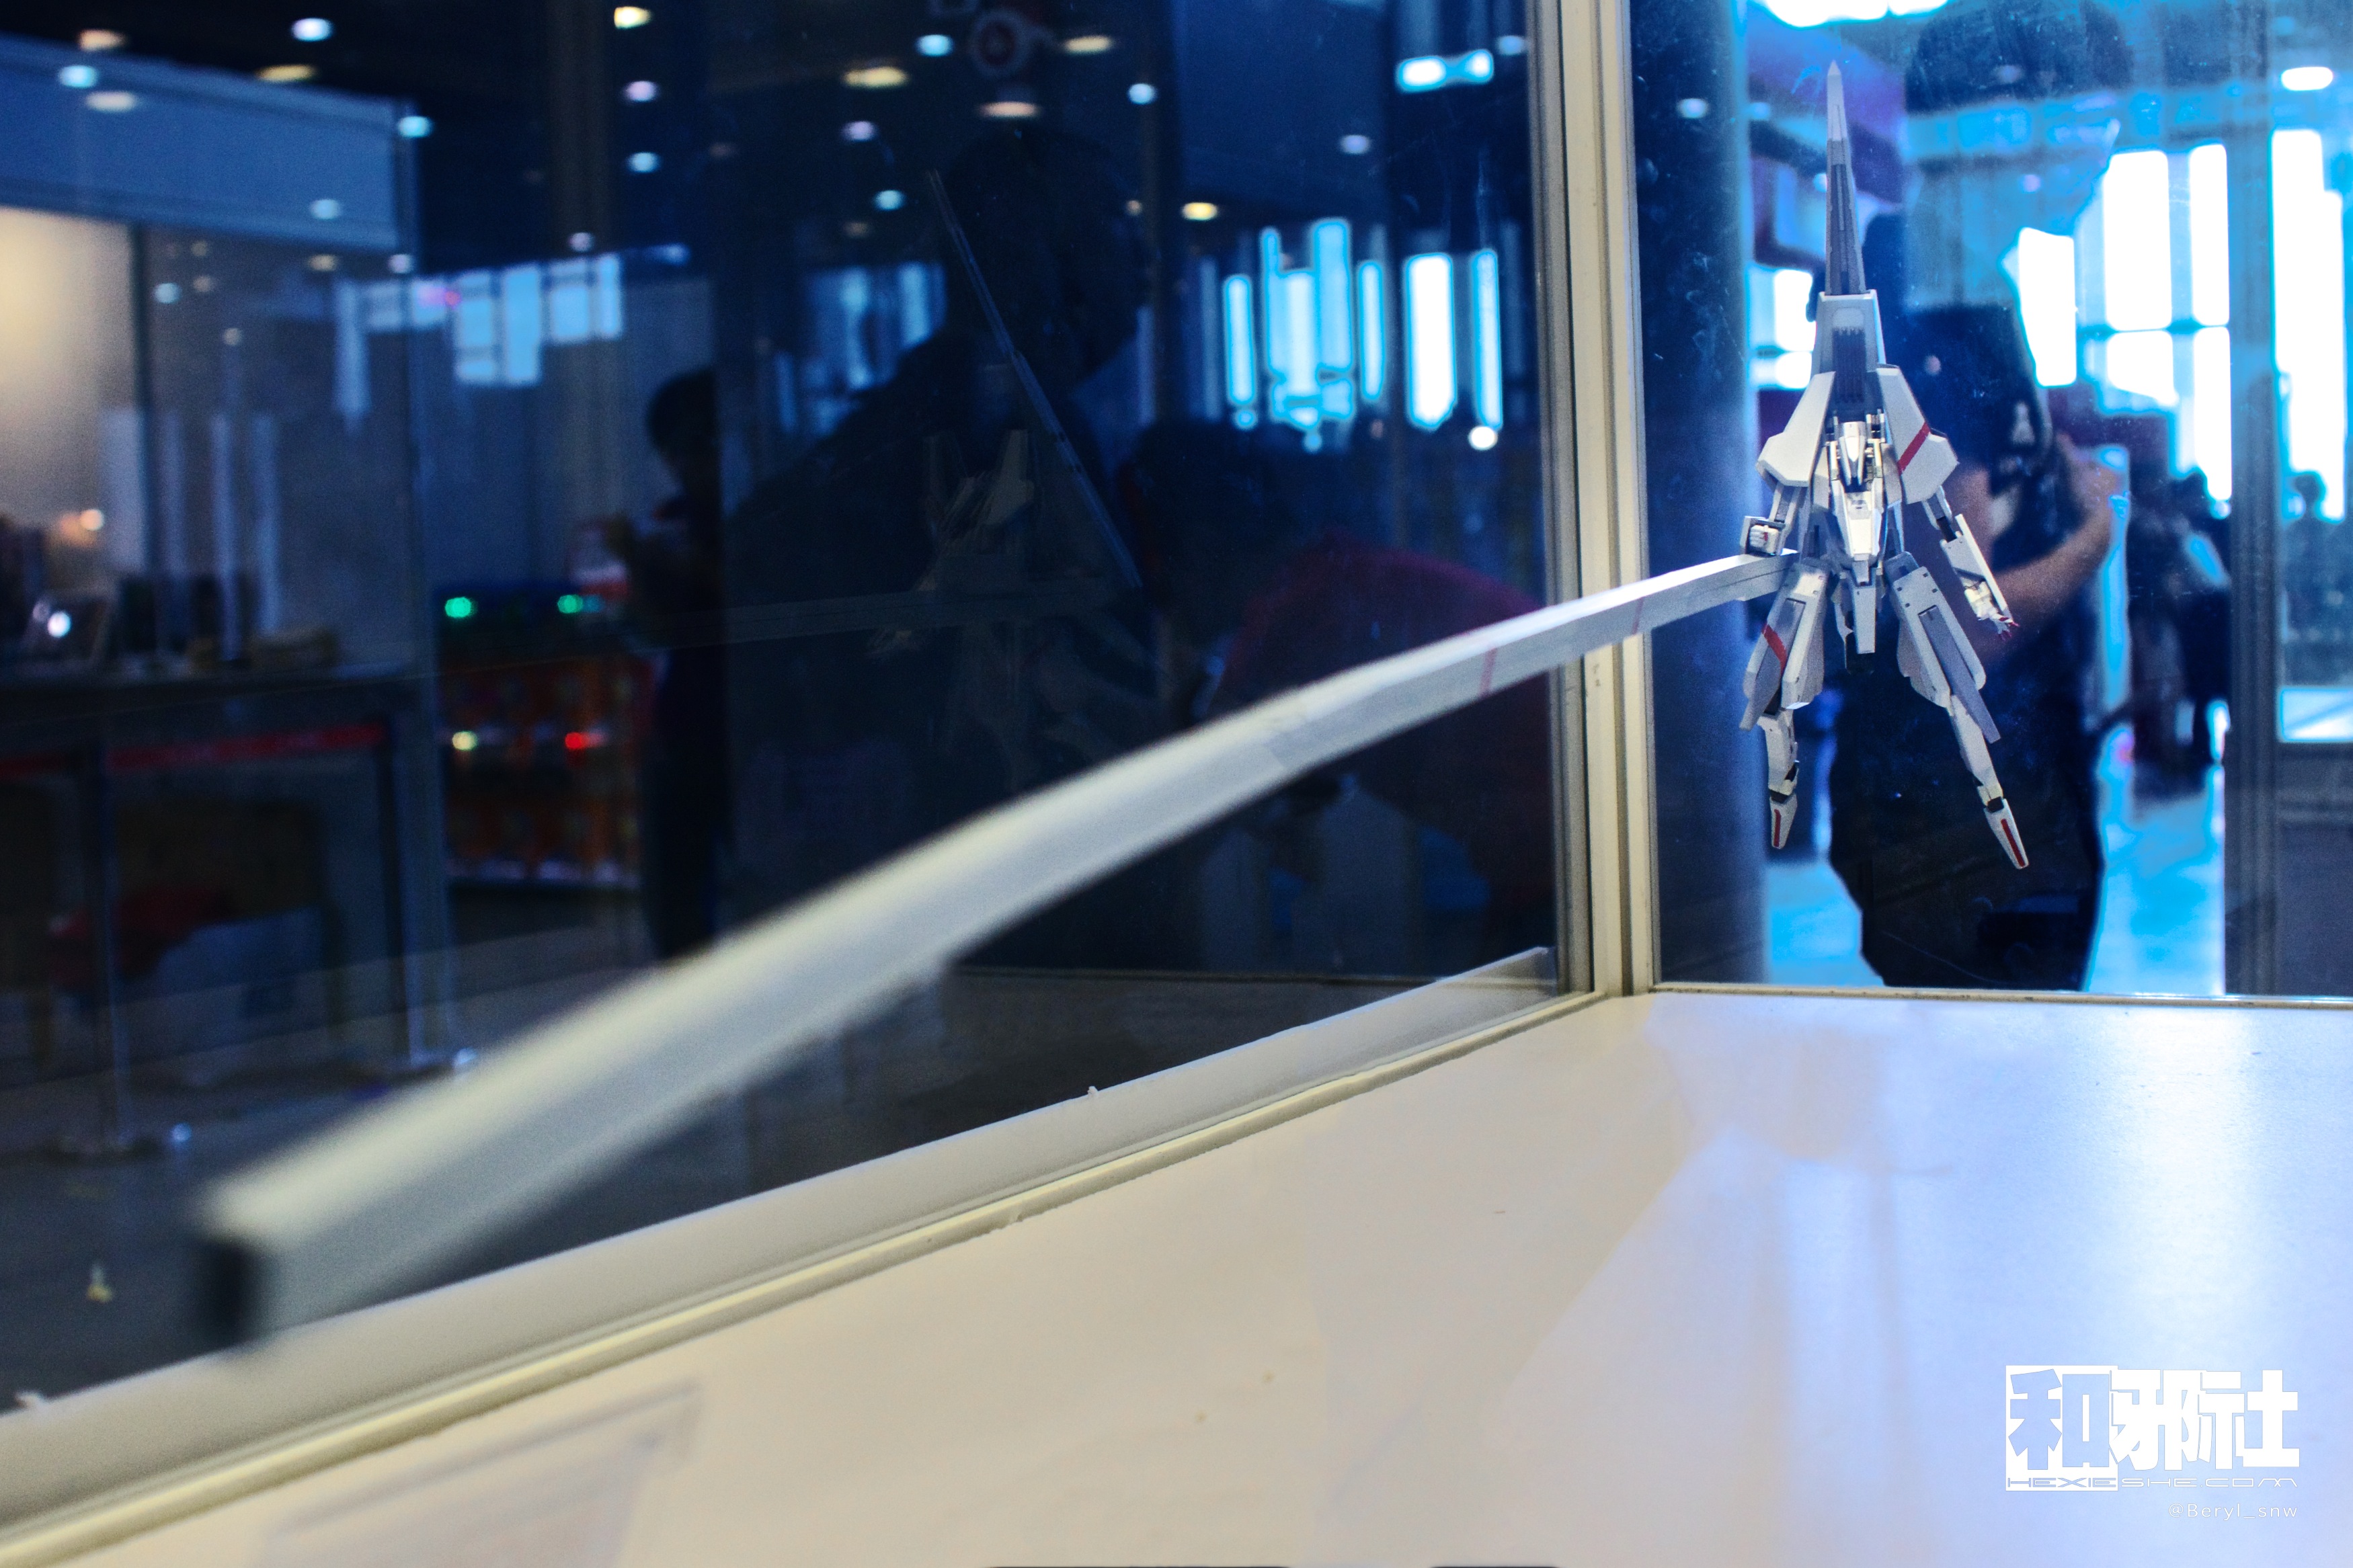
chinese, public transport, 2014, expo, figure, japanese, robot, canton, sony, conference, event, nikkor, may, exhibition, comic, comiccon, ffacg, mirrorless, adapter, nex, lensswap, nex6, ai2885f3545, sony0mmf00